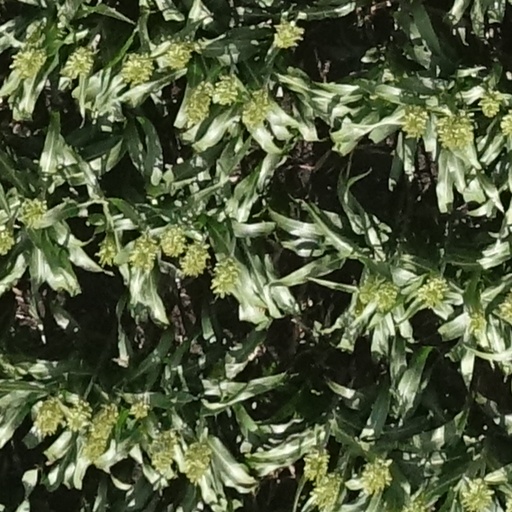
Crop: sorghum